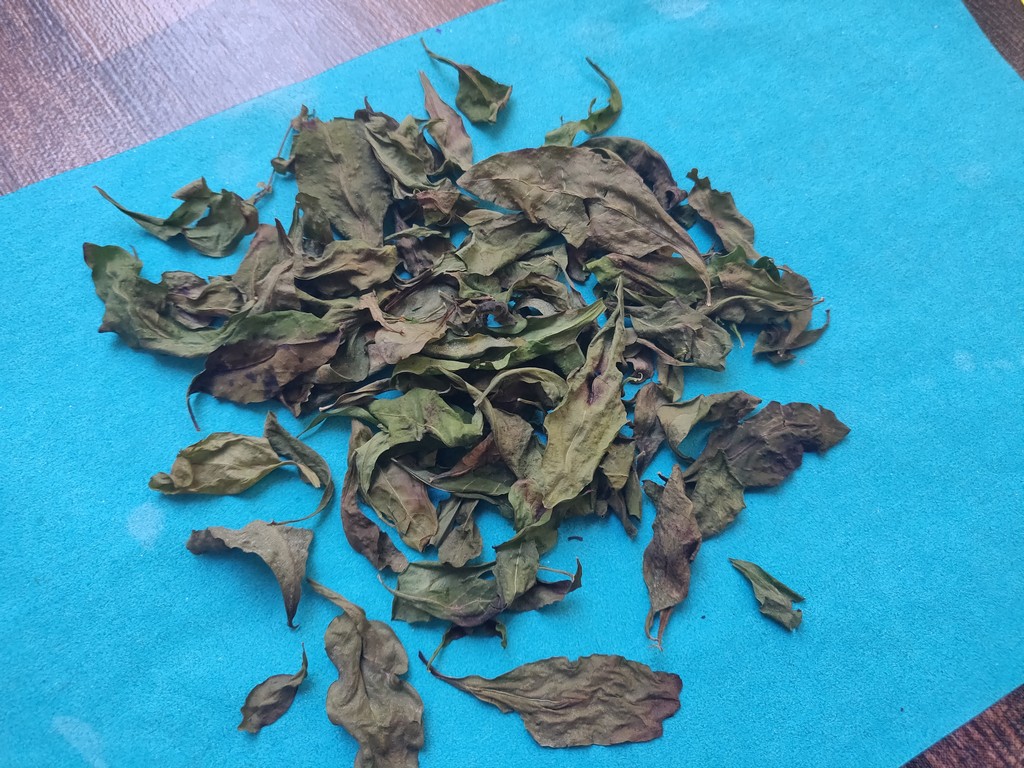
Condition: Dried
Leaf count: multiple
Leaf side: unknown